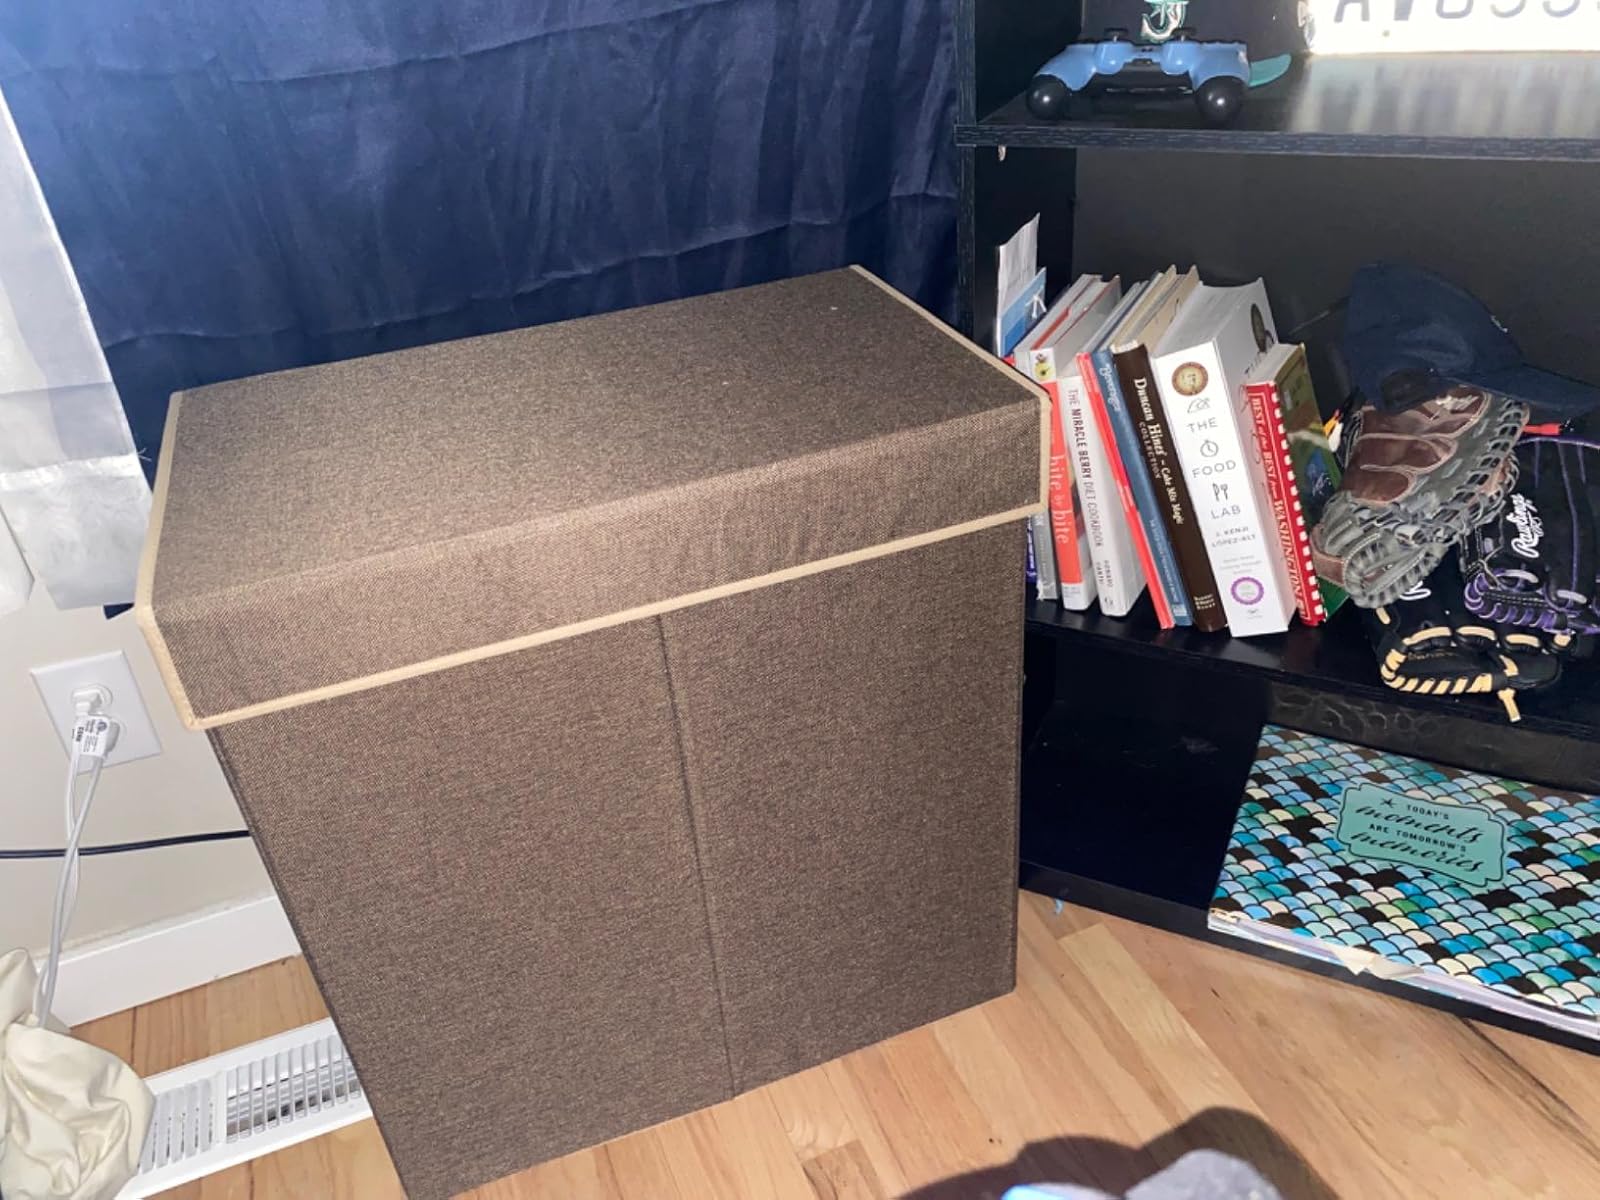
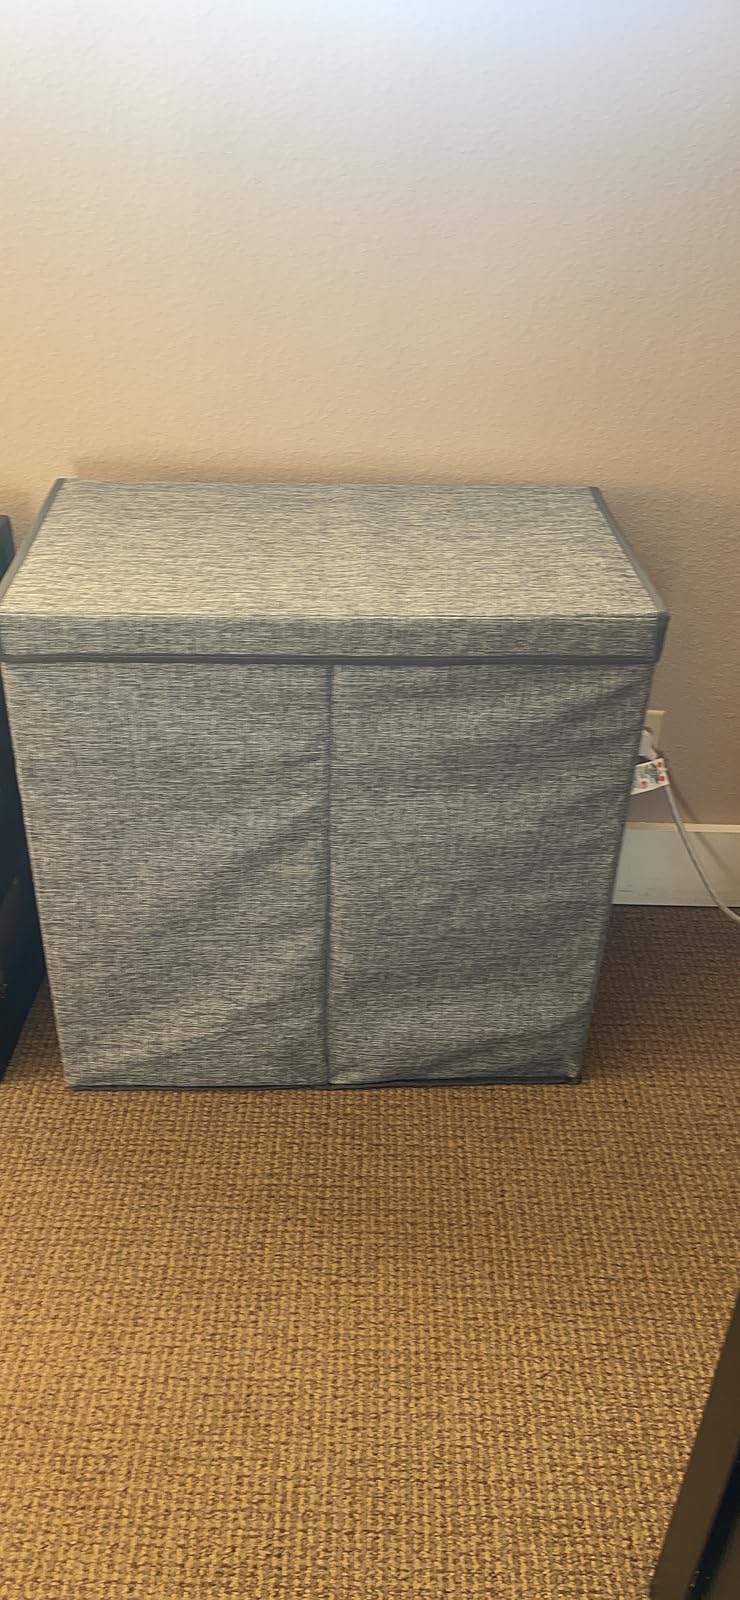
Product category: items_hamper
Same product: no